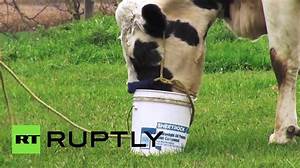
Label: mucca